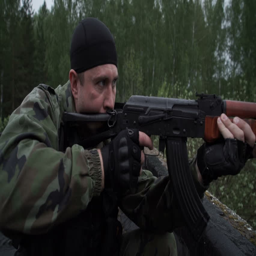
military on the roof of the building